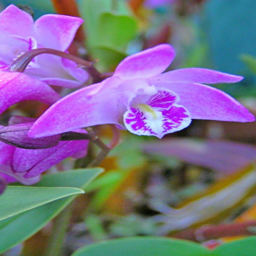
organism - it 's one of the easiest orchids to grow and always rewards with small , fragrant colourful blooms .